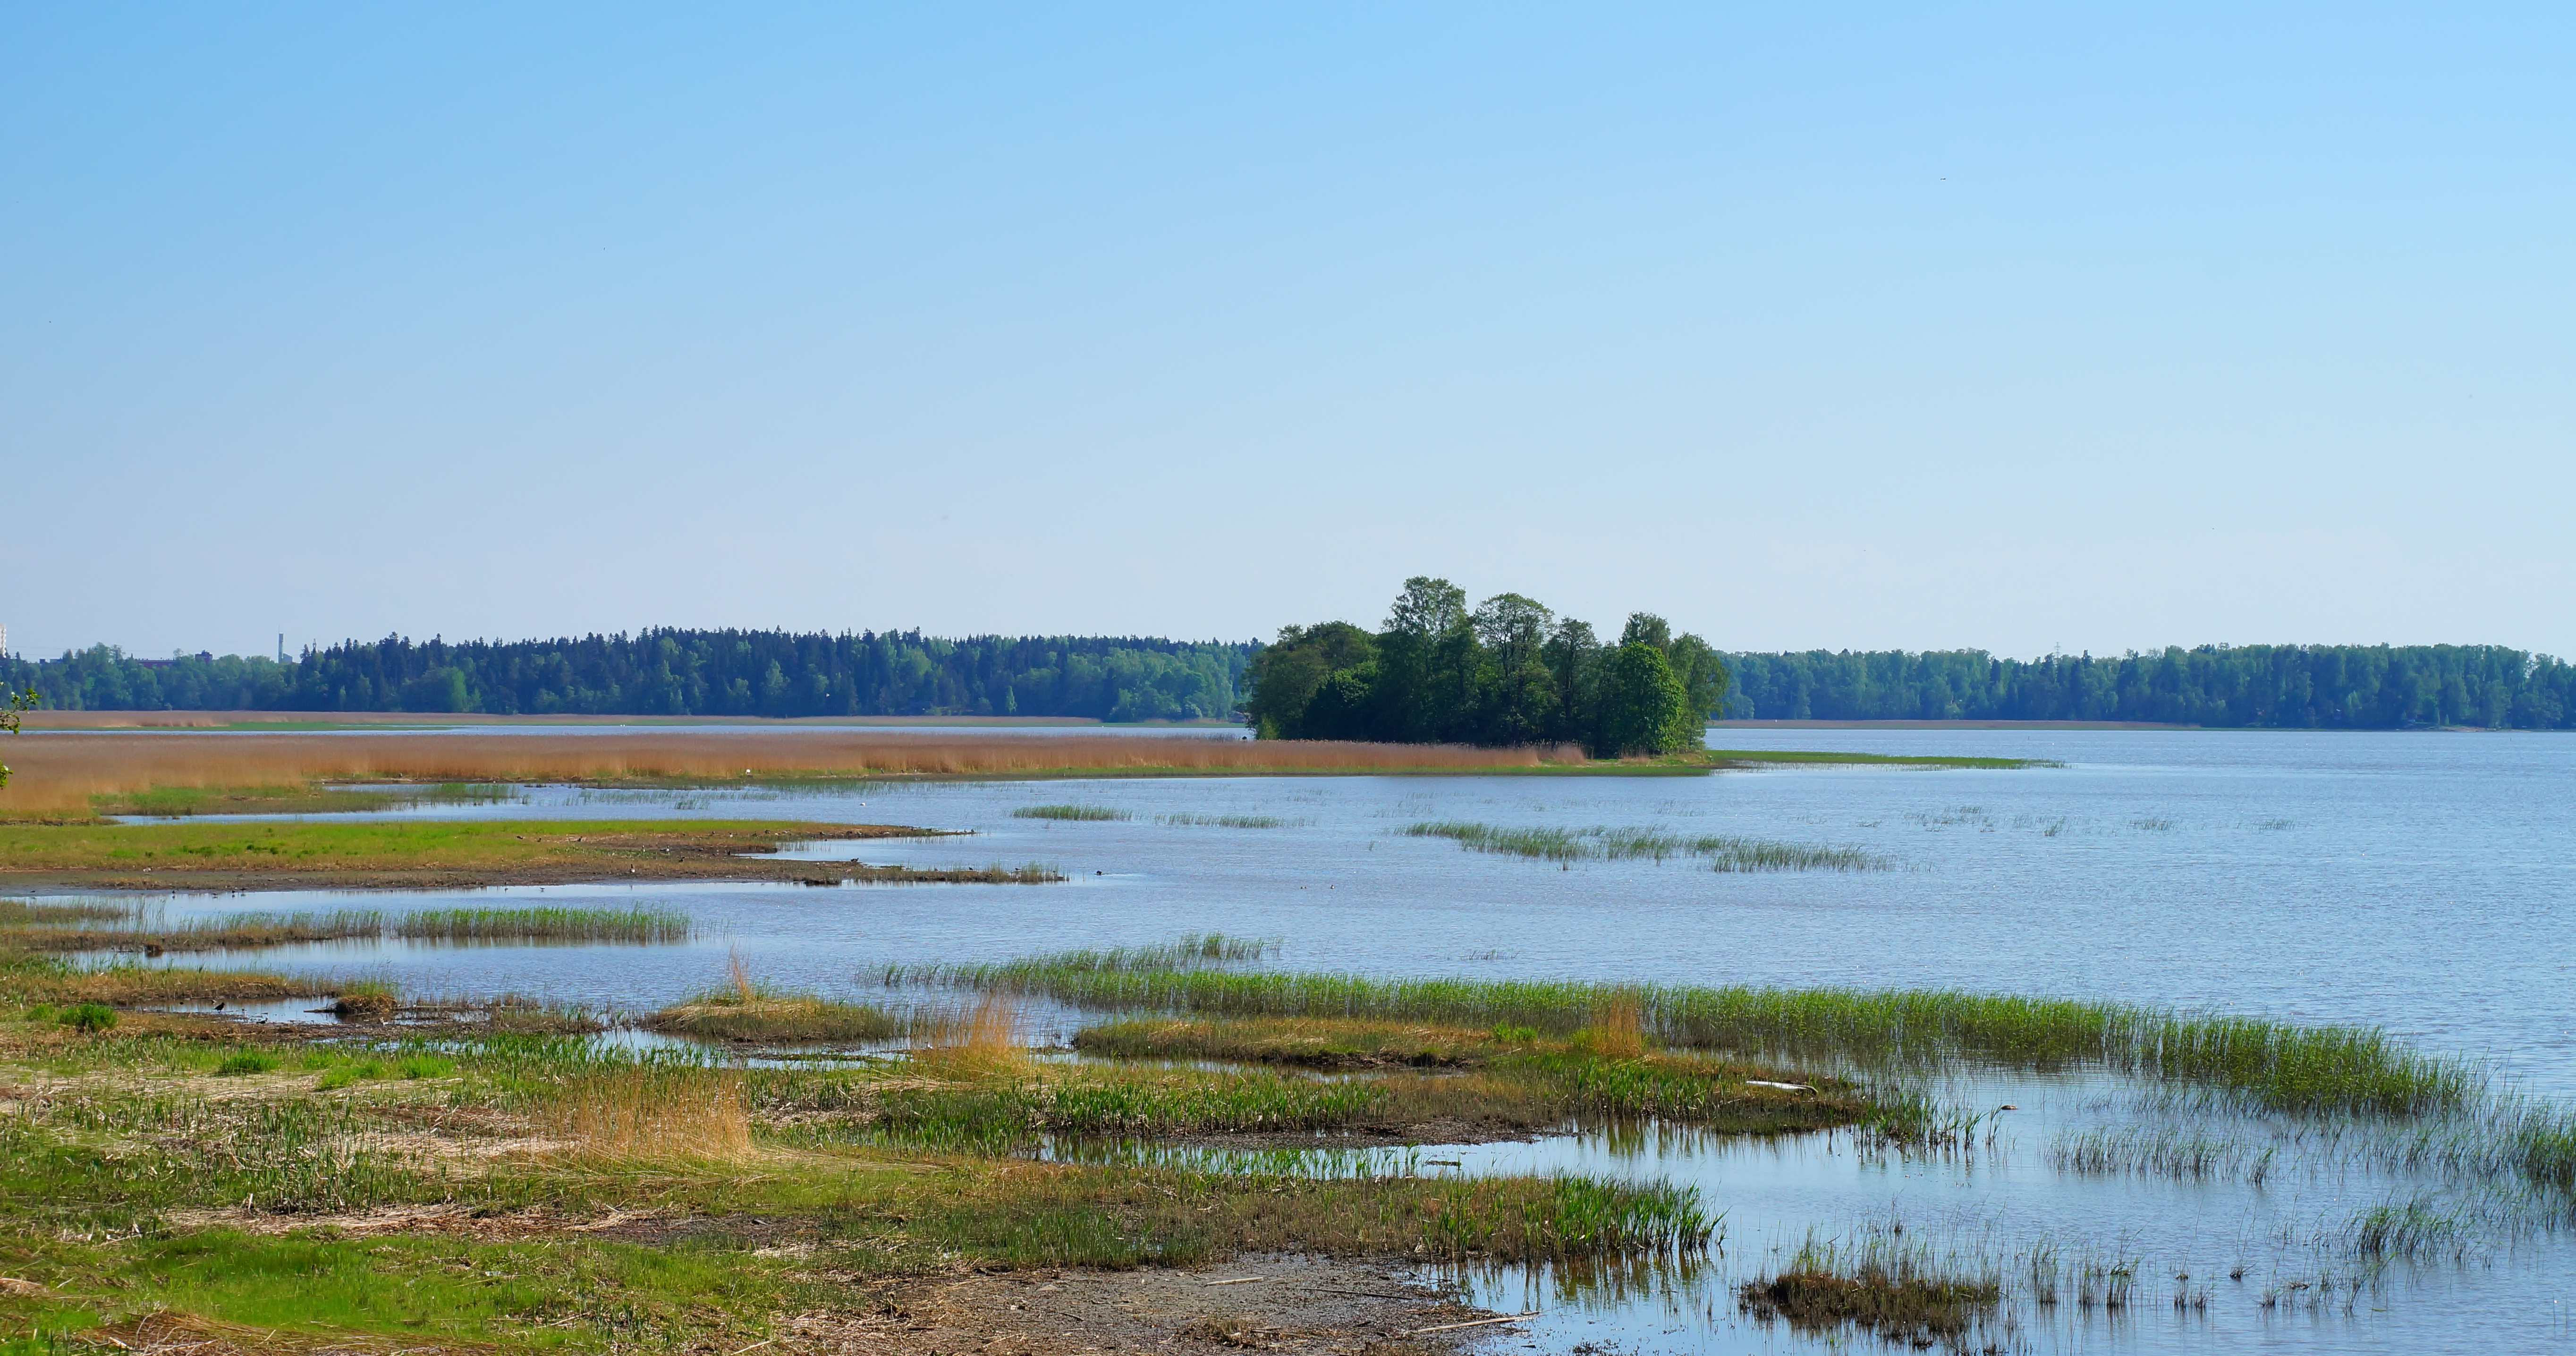
water, nature, marsh, swamp, prairie, lake, river, pond, reservoir, plain, grassland, wetland, bog, floodplain, finland, helsinki, habitat, loch, ecosystem, estuary, tundra, salt marsh, natural environment, geographical feature